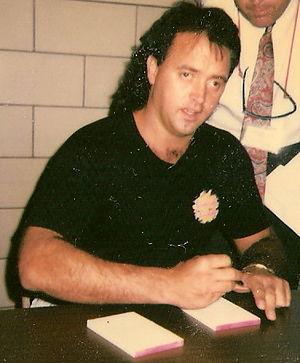
Robert Gibson, né Ruben Gibson, le 19 juillet 1958, est un catcheur américain. Il est surtout connu comme la moitié de l'équipe connue sous le nom de Rock 'n' Roll Express, avec Ricky Morton. Il a également participé à des compétitions en soloet a remporté divers championnats tout au long de sa carrière.